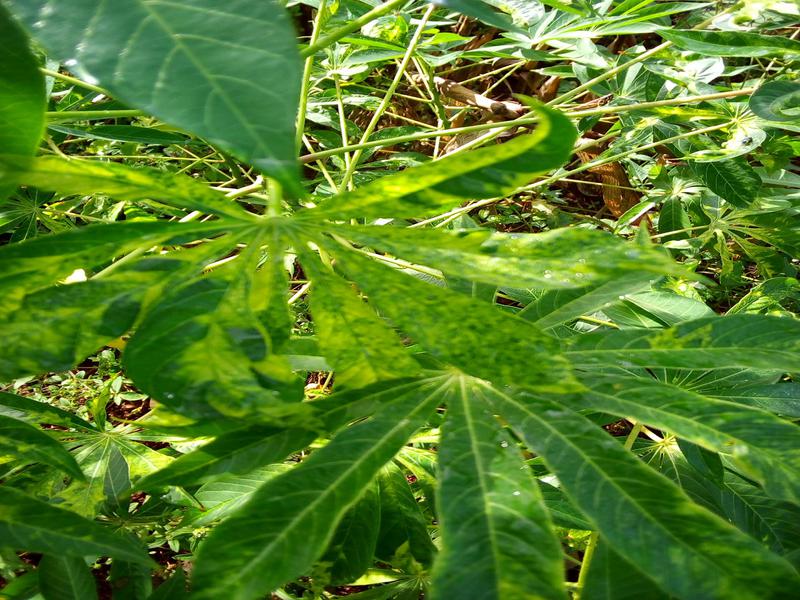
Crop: cassava
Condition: mosaic_disease